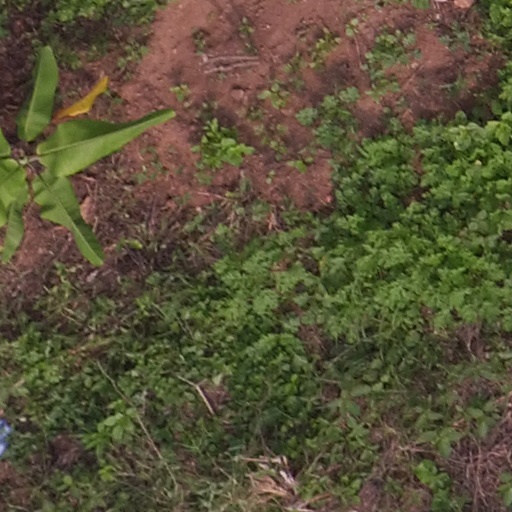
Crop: maize; corn